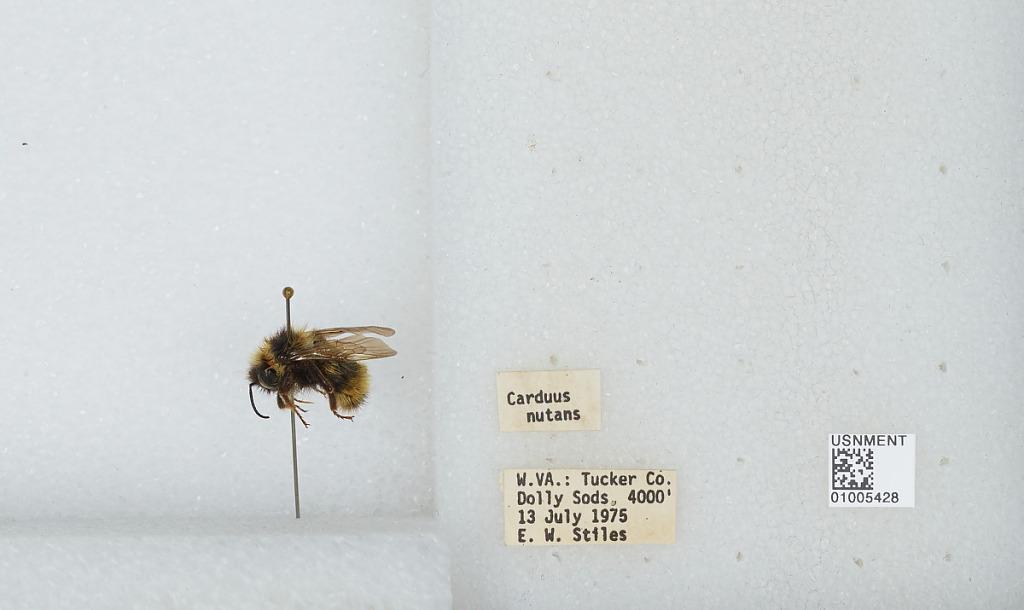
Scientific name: Bombus (Psithyrus) fernaldae (Franklin)
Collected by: E. Stiles
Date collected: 1975-7-13
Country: United States
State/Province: West Virginia
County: Tucker
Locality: Dolly Sods
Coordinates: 38.9958, -79.3681